Church of St Michael le Pole

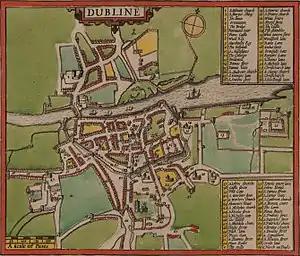
John Speed's Map of Dublin of 1610, with the church referenced as 69. 'Church on Pauls' (sic), an incorrect phonetic translation of Church on Pool.

The Church of St Michael le Pole (St Michael of the Pool) was an ancient pre-Norse church and ecclesiastic settlement in Dublin, Ireland which existed prior to the Norse invasion and creation of Early Scandinavian Dublin in the 9th century. It is believed the church may date from as far back as the 7th century.